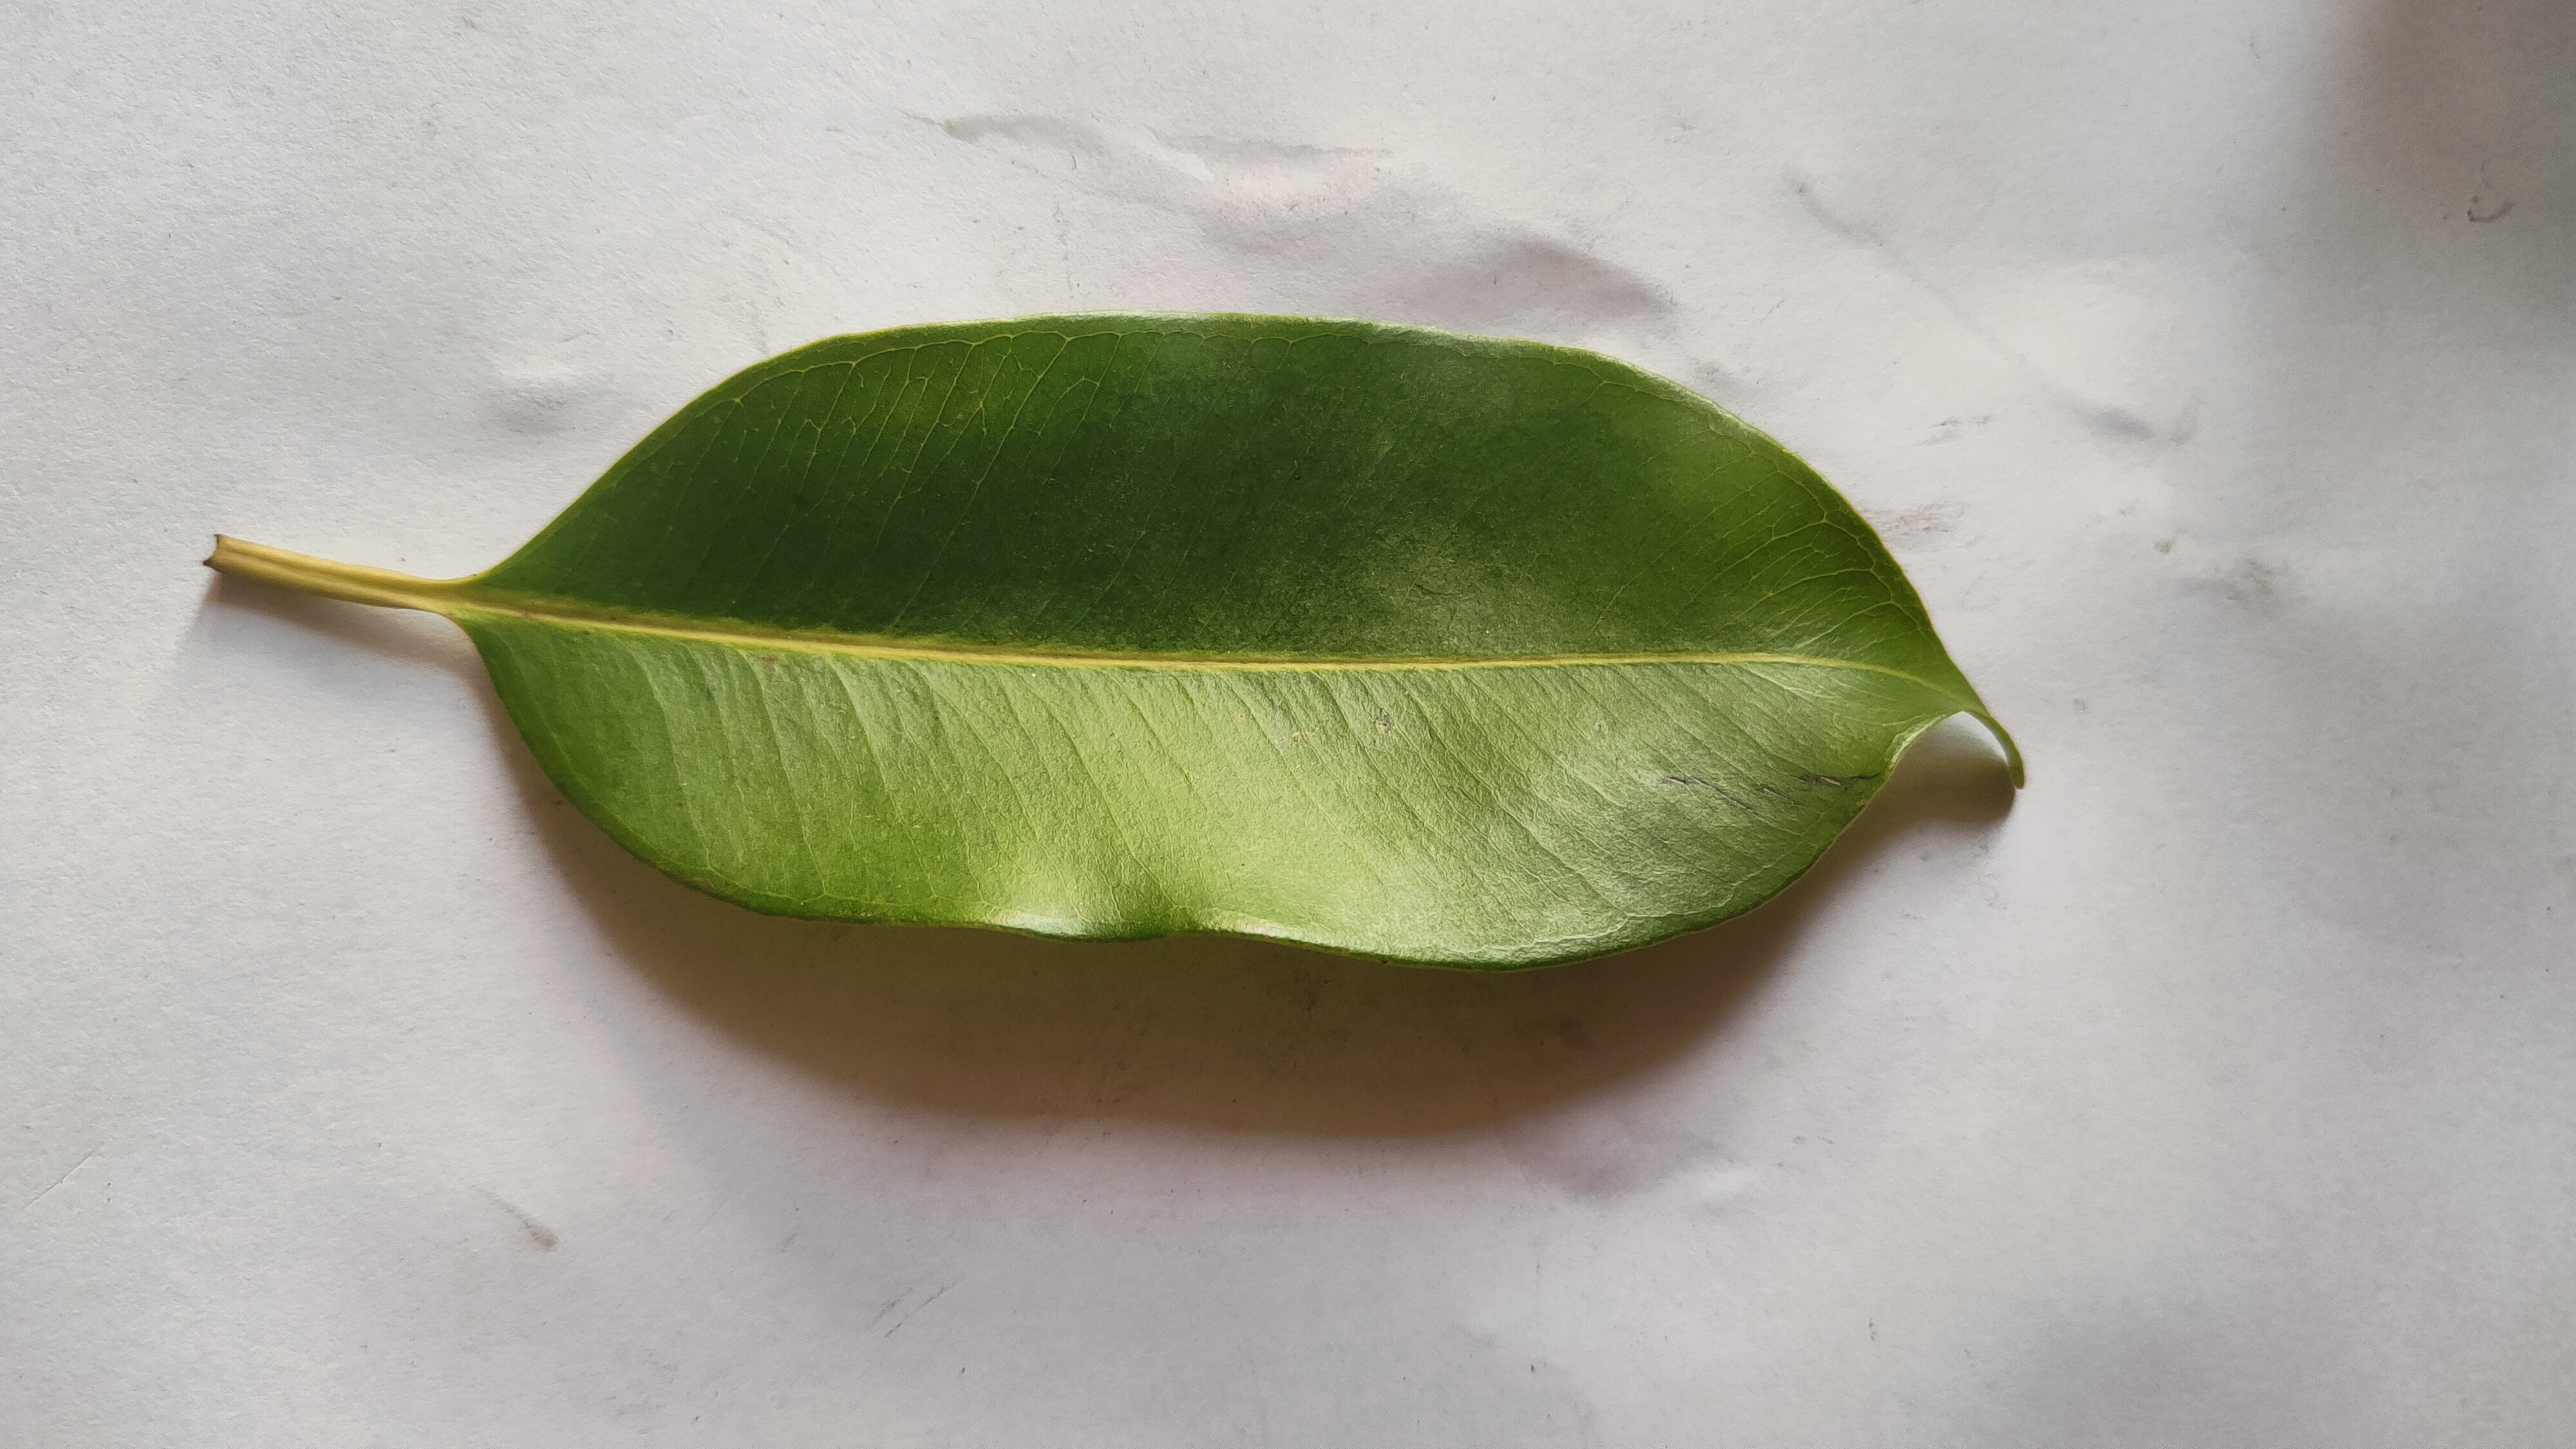
Leaf variety: Black plum